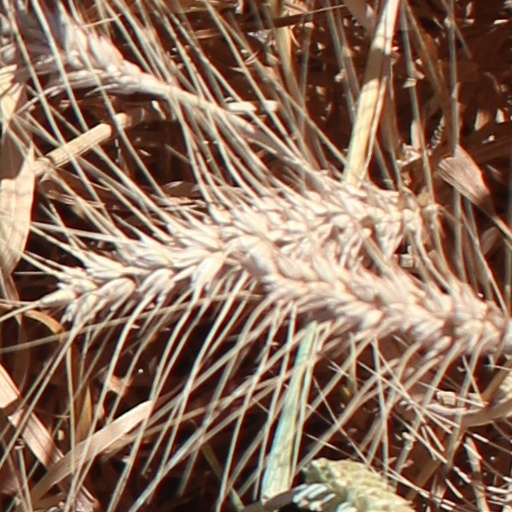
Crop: wheat